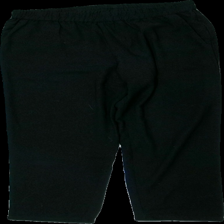
View: front
Type: Trousers
Category: Ladies
Brand: Not in the list
Brand text on label: Black Stormy
Colors: Black
Material: 100% polyester
Cut: Regular
Size: 42
Season: All
Price range: <50
Recommended usage: Reuse